Hierapolis

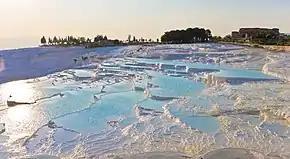
Pamukkale natural formations are a part of the ancient city.

Hierapolis is located on terrace three hundred feet above the Lycus river (modern Çürüksu), a tributary Büyük Menderes (the classical Meander), across the valley from ancient Laodicea on the Lycus and modern Denizli. It is adjacent to the geological formation of Pamukkale, meaning "cotton castle" in Turkish, famous for its travertine limestone terraces deposited by the hot springs. Hierapolis was located on the main road from Iconium to Ephesus, which facilitated trade with the Aegean region.